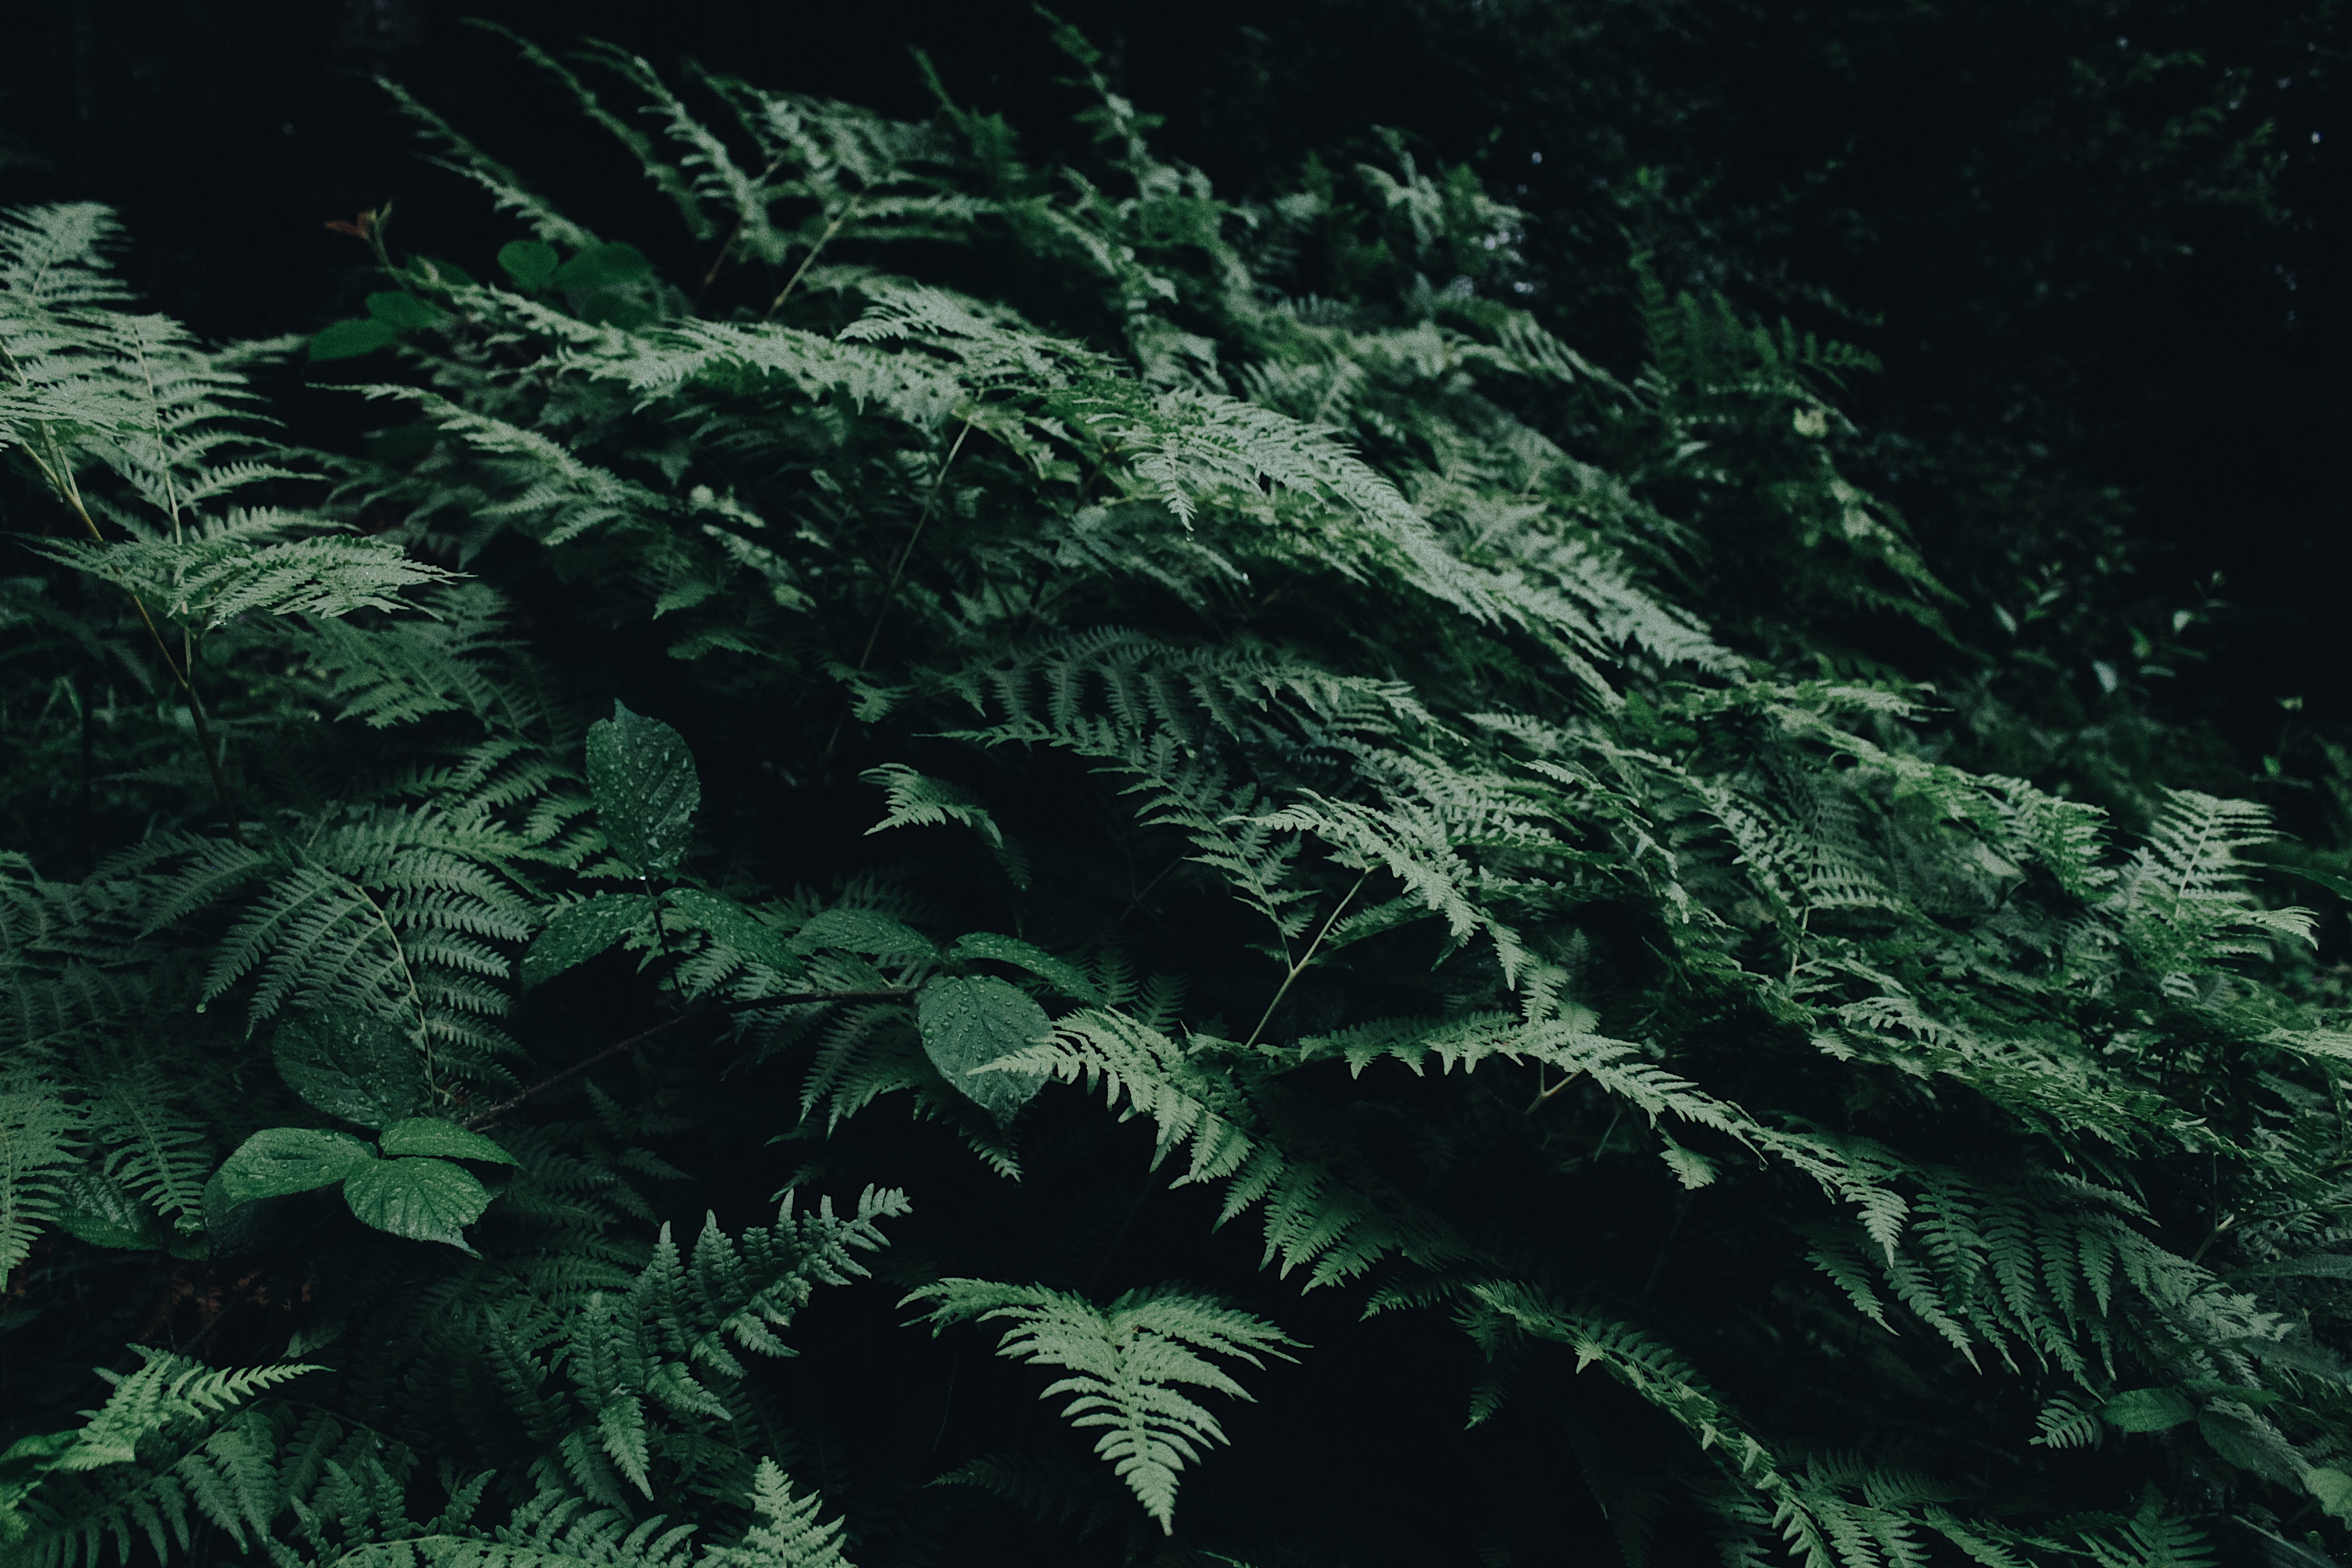
vegetation, ecosystem, plant, ferns and horsetails, leaf, fern, tree, flora, tropical and subtropical coniferous forests, spruce fir forest, biome, jungle, terrestrial plant, organism, forest, vascular plant, old growth forest, branch, grass, rainforest, temperate coniferous forest, valdivian temperate rain forest